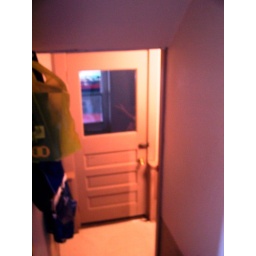
the door to the garage in Grandma &amp;amp; Grandpa's old farm house